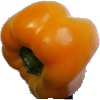
Label: yellow_pepper